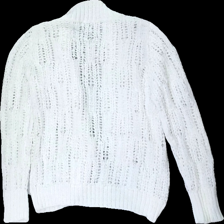
View: back
Type: Cardigan
Category: Ladies
Brand: Paon
Colors: White
Material: 100% polyester
Cut: Regular
Size: L
Season: All
Damage: loose thread
Price range: <50
Recommended usage: Reuse